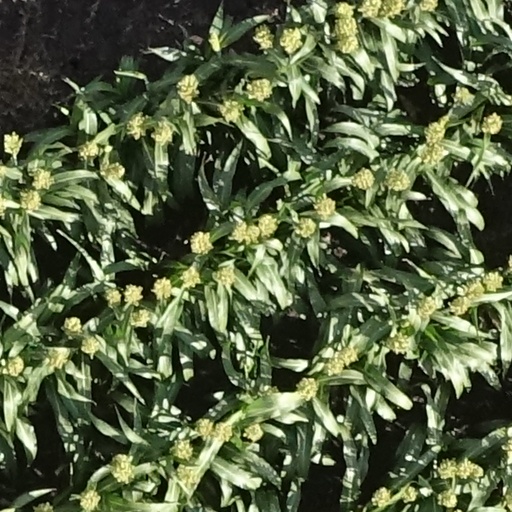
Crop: sorghum